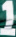
Number: 1